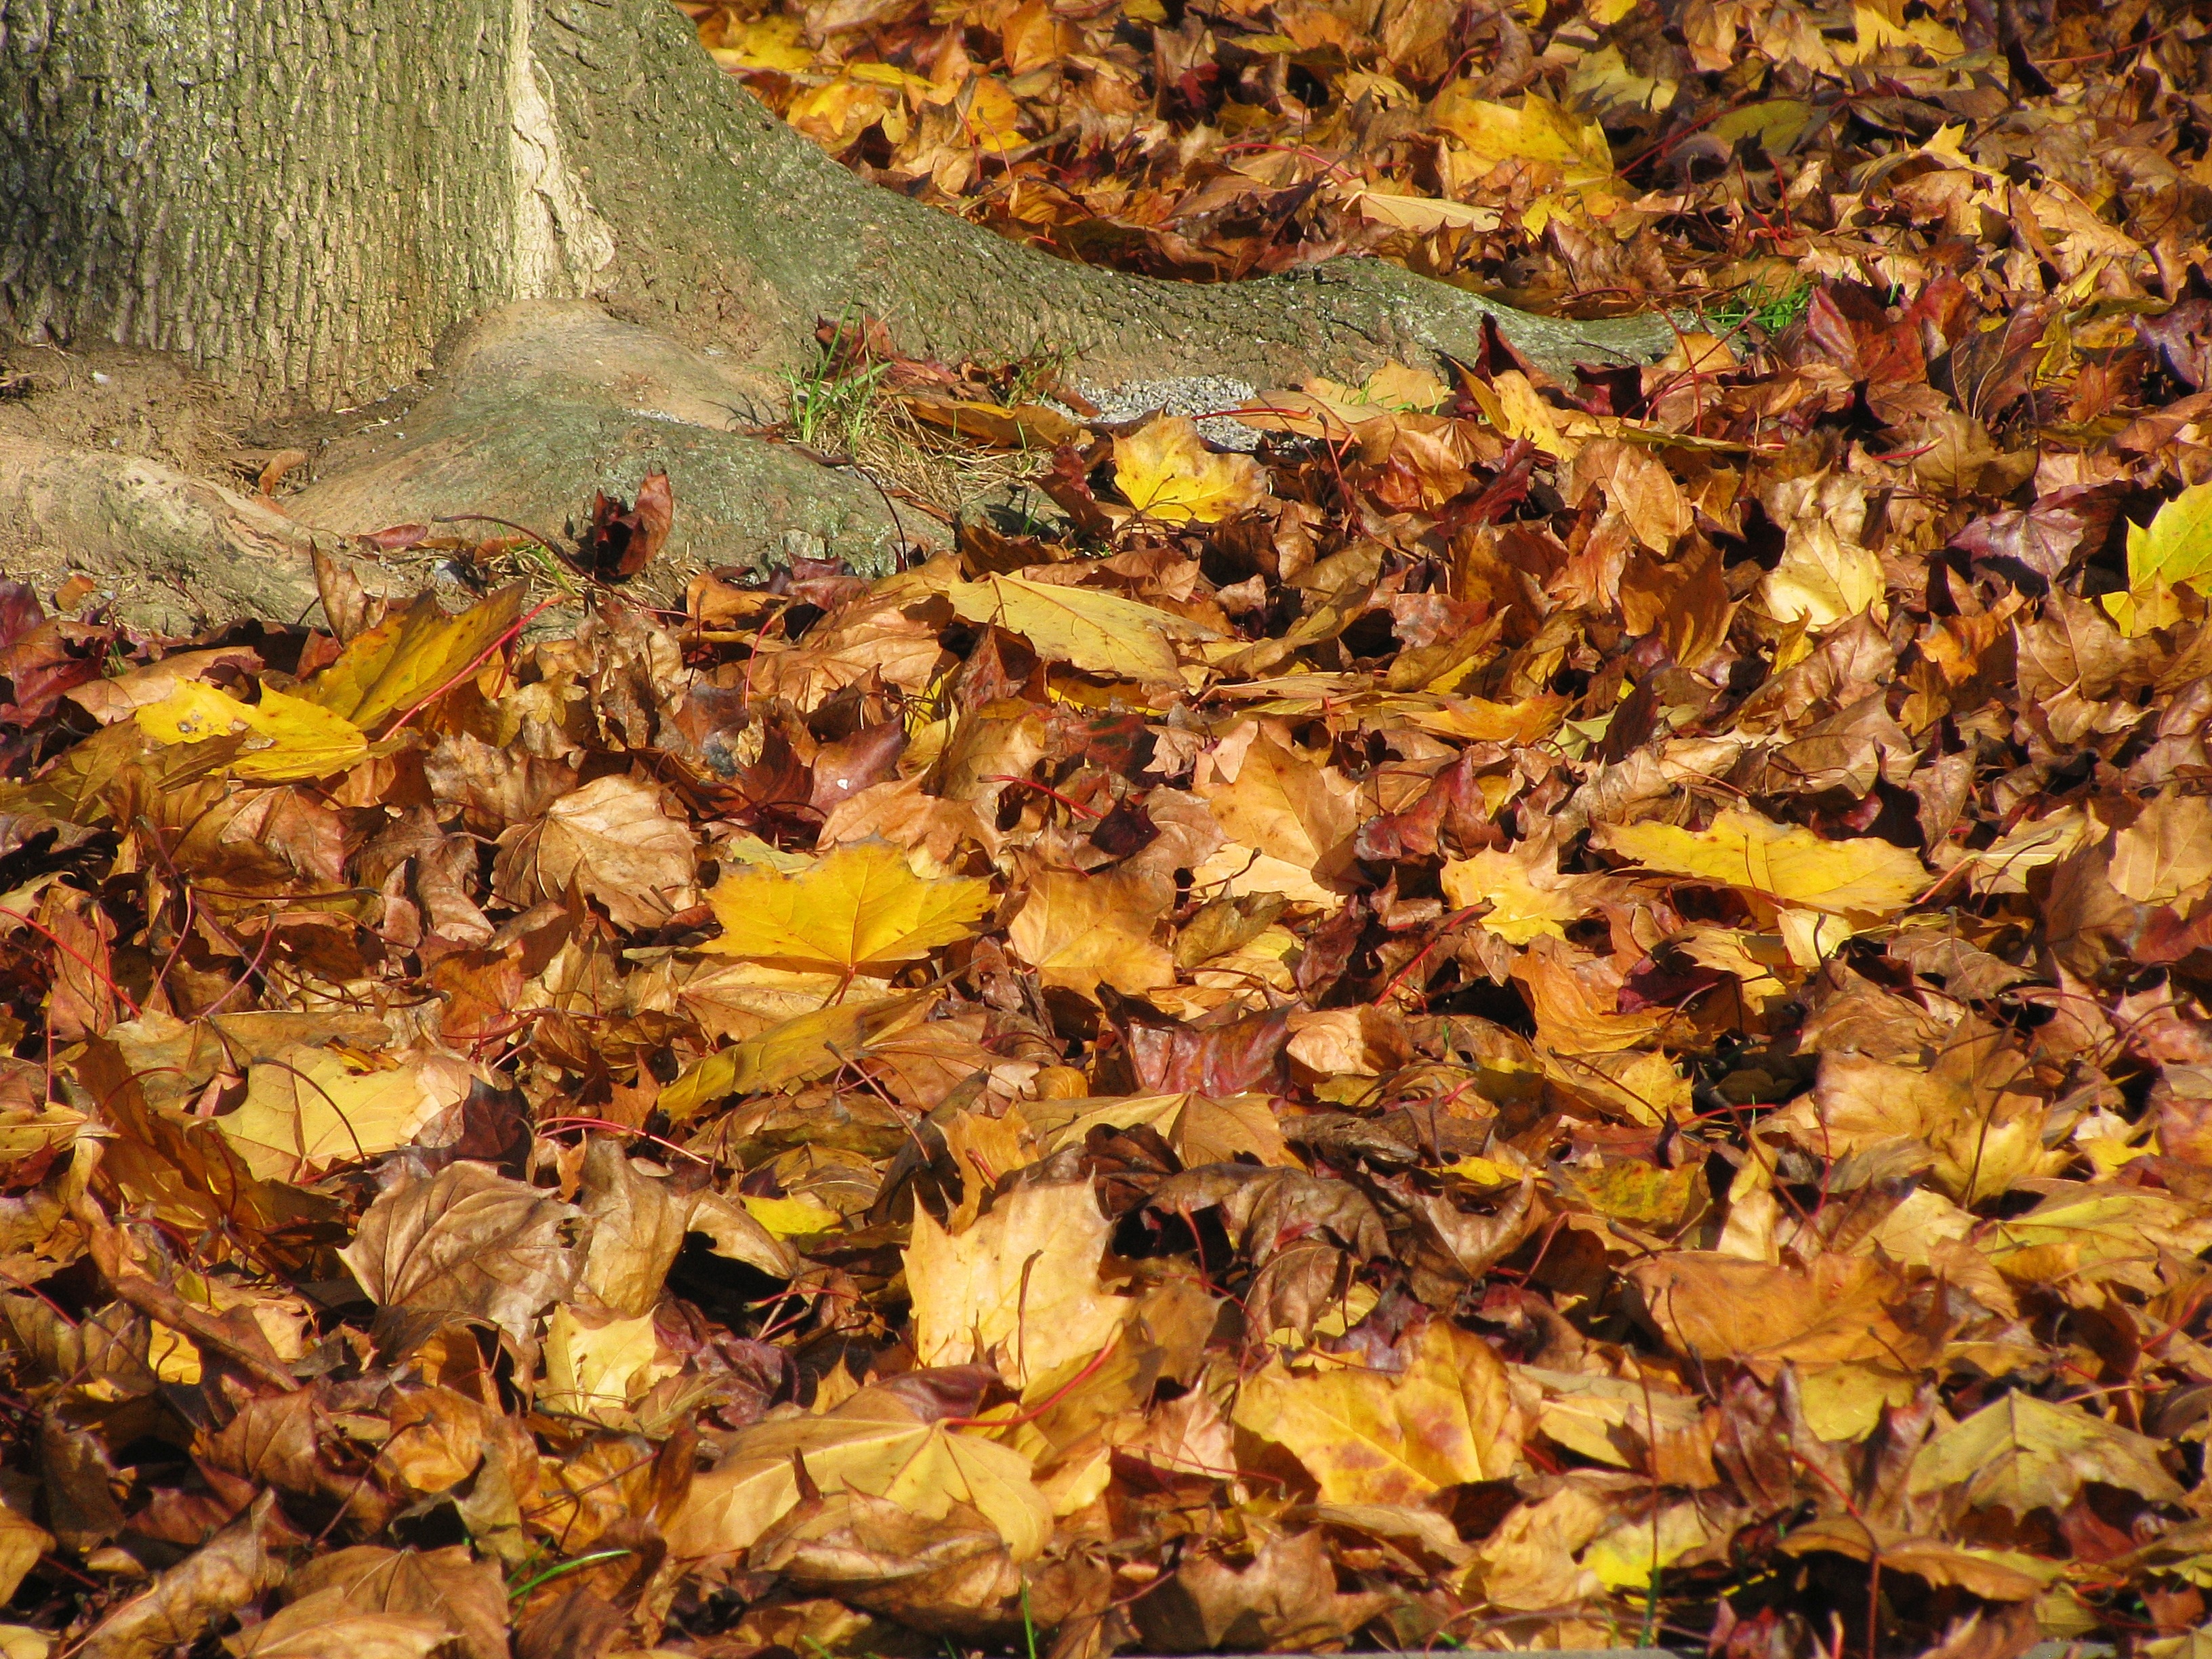
tree, nature, forest, branch, plant, leaf, autumn, soil, colorful, season, leaves, deciduous, woodland, fall color, fall foliage, ecosystem, golden autumn, woody plant